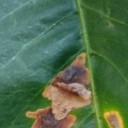
Label: Miner